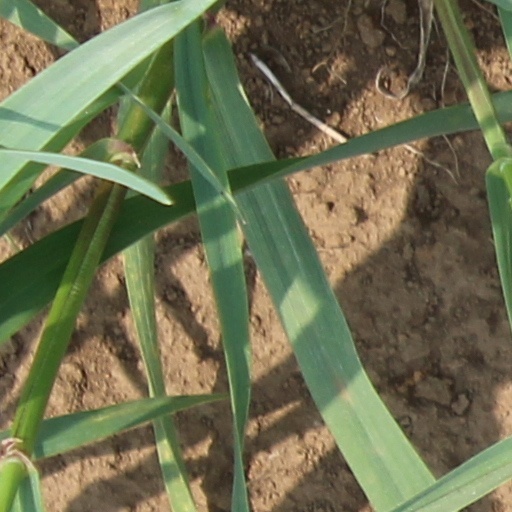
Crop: wheat